Yes Scotland

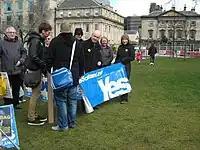
Yes Scotland activists at demonstration

Yes Scotland was launched in Edinburgh on 25 May 2012. The launch featured actors Alan Cumming and Brian Cox. A few days after the official launch, the campaign was forced to make changes to its website; this was after people who followed its Twitter feed had been listed on the website as supporters of the campaign.